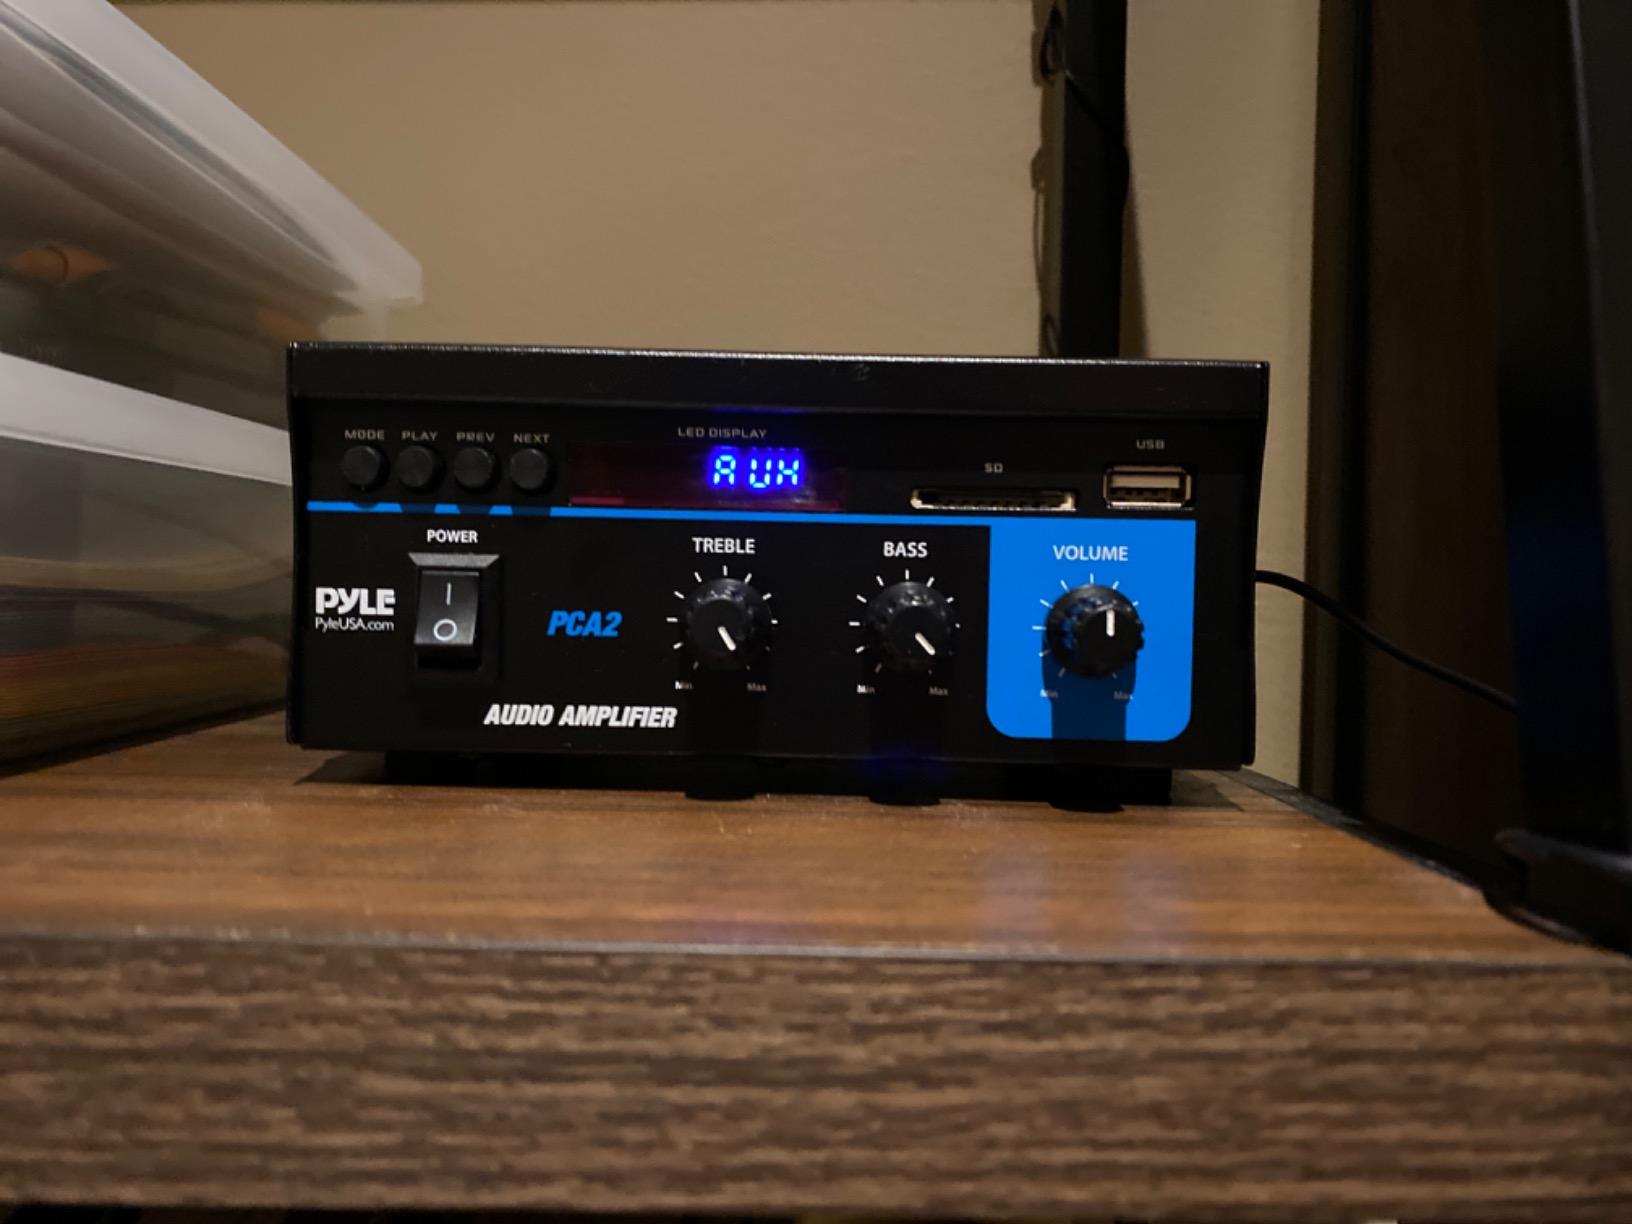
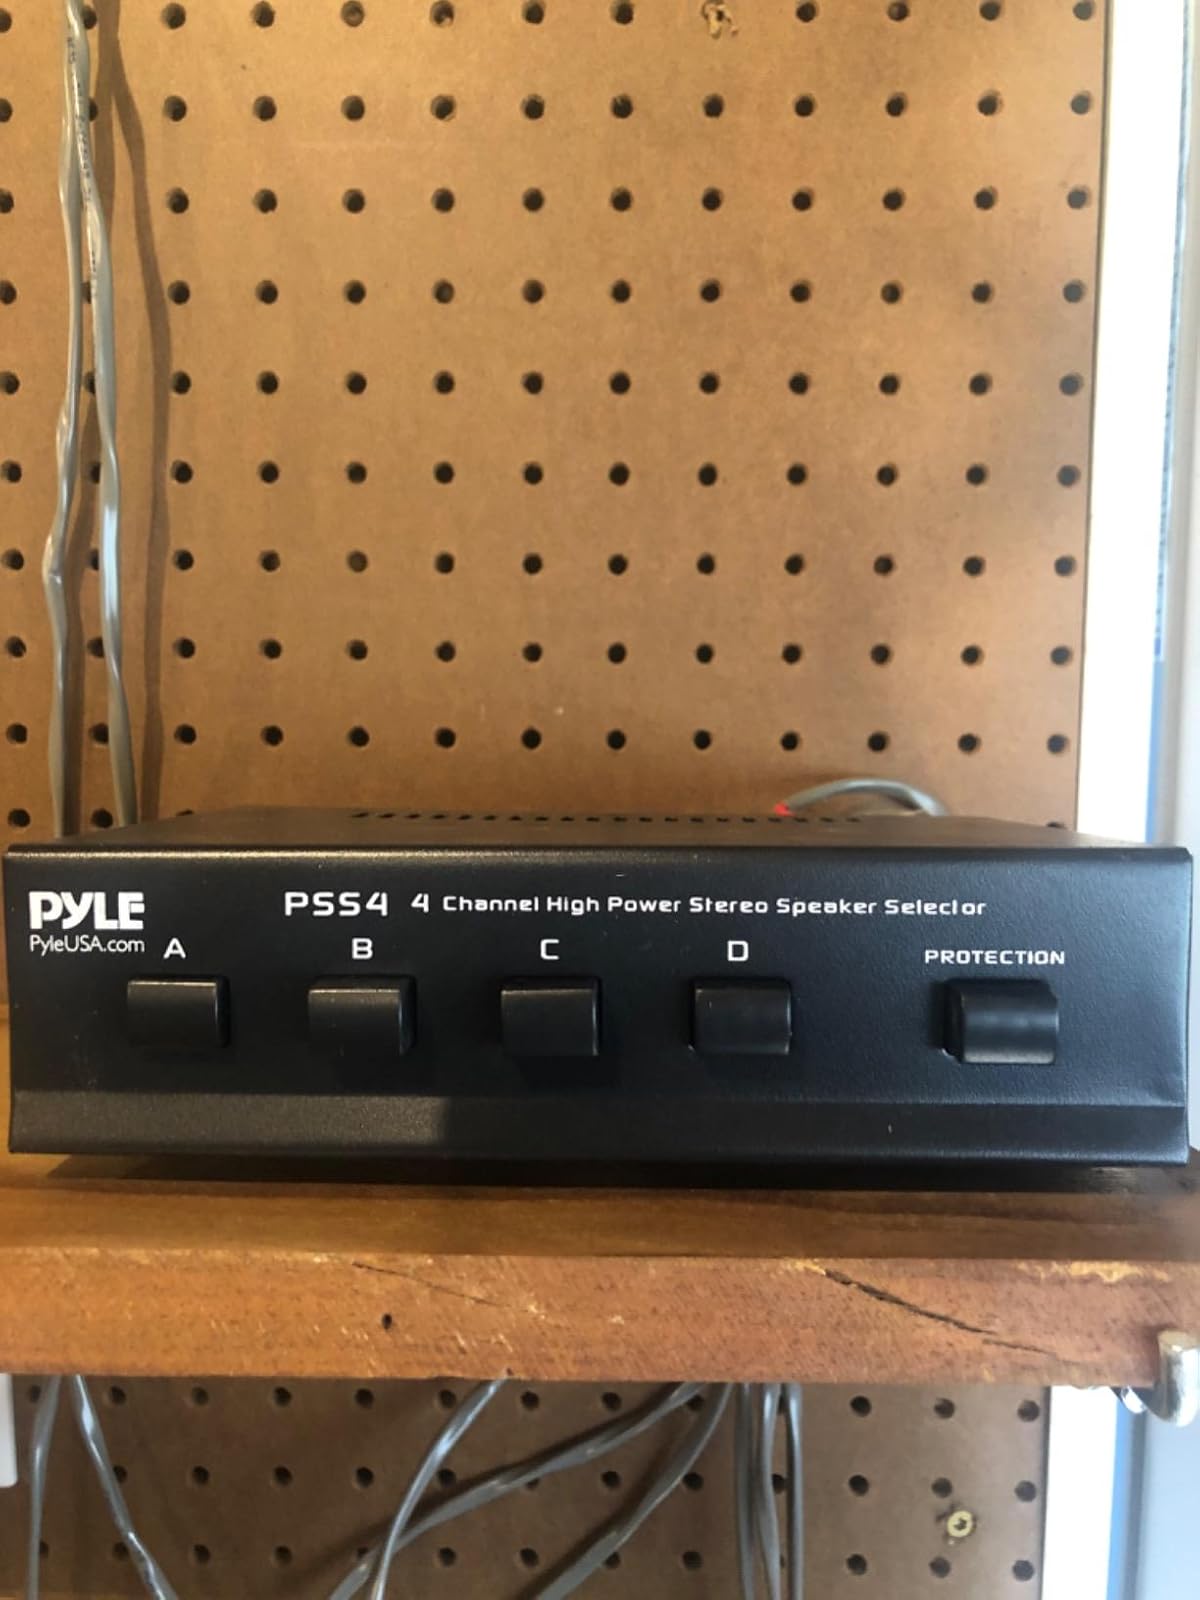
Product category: speaker
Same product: no